Michael Ian Black

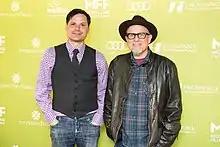
Black and Bobcat Goldthwait at the 2015 Montclair Film Festival

In 2013, he and Michael Showalter launched the podcast "Topics". Alongside Jason Ritter, Alexis Bledel, and Kerri Kenney-Silver, Black appeared in the unaired 2013 Fox sitcom "Us & Them", a 13-episode US adaptation of the hit UK sitcom "Gavin & Stacey", which was canceled while the seventh episode was in production. Fox decided to not air any of the episodes. Black played the role of Brian.